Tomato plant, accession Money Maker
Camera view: tilt-top (135 deg); turntable rotation: 180 degrees
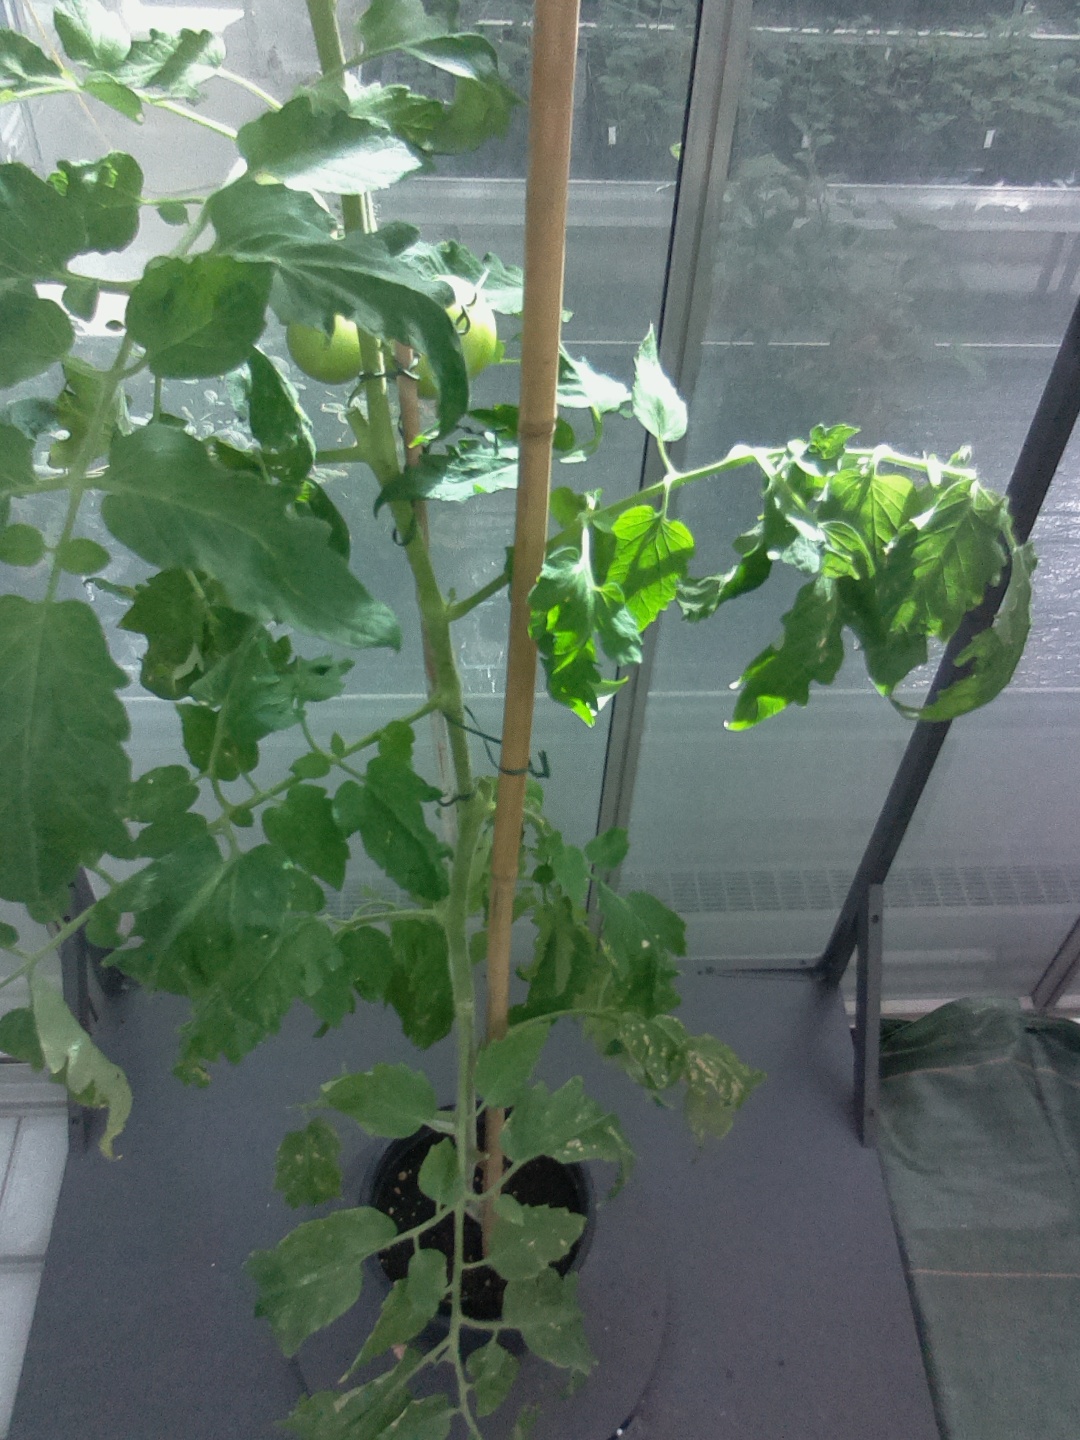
BBCH growth stage 75: 50%-60% of final fruit size